Oliver Grace

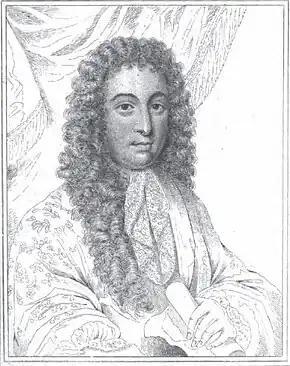
Oliver Grace, Chief Remembrancer of the Exchequer of Ireland

Oliver Grace, of Shanganagh (now Gracefield), was chosen in 1689 as the representative in Parliament of the borough of Ballynakill, in the Queen's County, Ireland. Oliver Grace died on 8 June 1708 and is buried in the south wing of Arles Church (or Grace's Chapel) of which he was the founder.